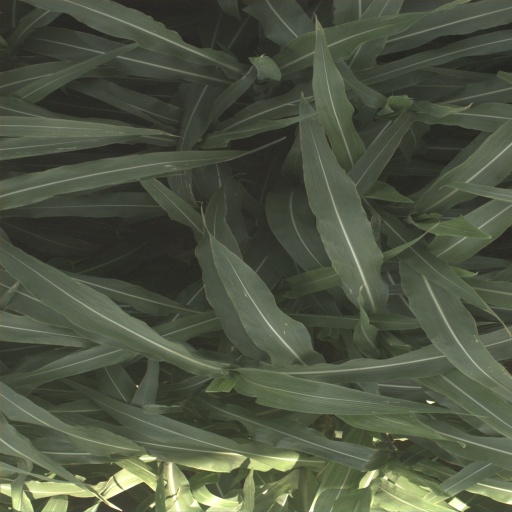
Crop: sorghum